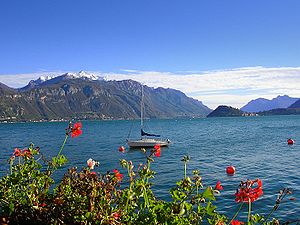
Lombardiet / Historie
Comosøen i den nordlige del af Lombardiet
Lombardiet er en af Italiens 20 regioner. Den ligger i den nordlige del af landet mellem Alperne og Po-dalen. Lombardiets hovedstad er Milano. Regionen er inddelt i 12 provinser, der igen er opdelt i 1.516 comuni med Milano som den største med 1,3 millioner indbyggere til Morterone med blot 33 indbyggere i 2001.